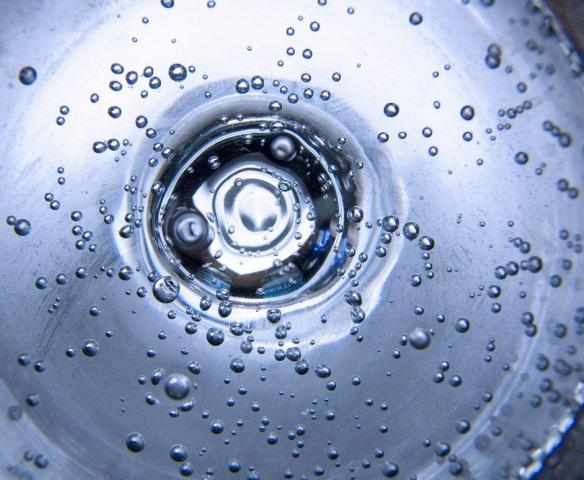
Texture: bubbly